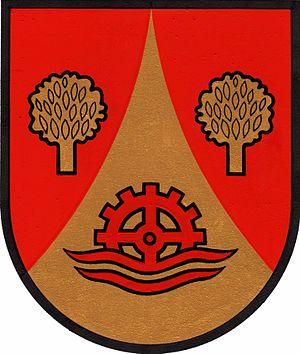
Oberloisdorf est une commune autrichienne du district d'Oberpullendorf dans le Burgenland.